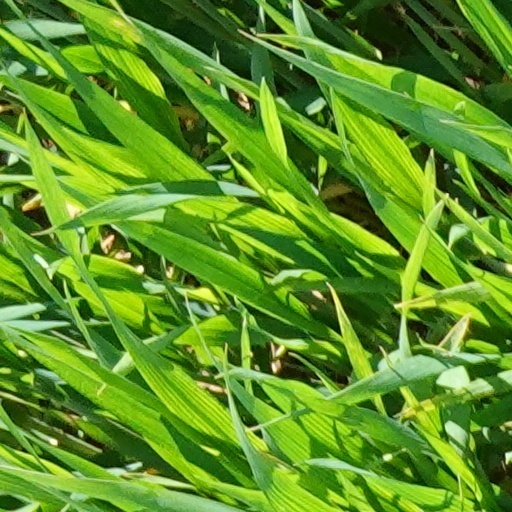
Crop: wheat